Describe the emotion expressed in this image:  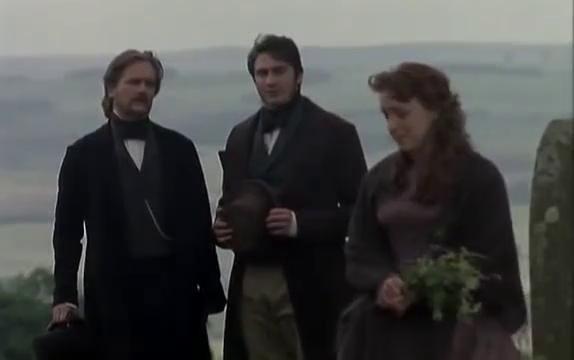
This person displays Fear, valence and arousal with low intensity.